Hasjrul Harahap

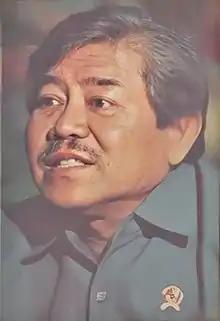

Hasjrul Harahap (18 November 1931 – 8 February 2014) was an Indonesian politician and government official. Harahap served as the Minister of Forestry from 1988 to 1993 under former President Suharto.